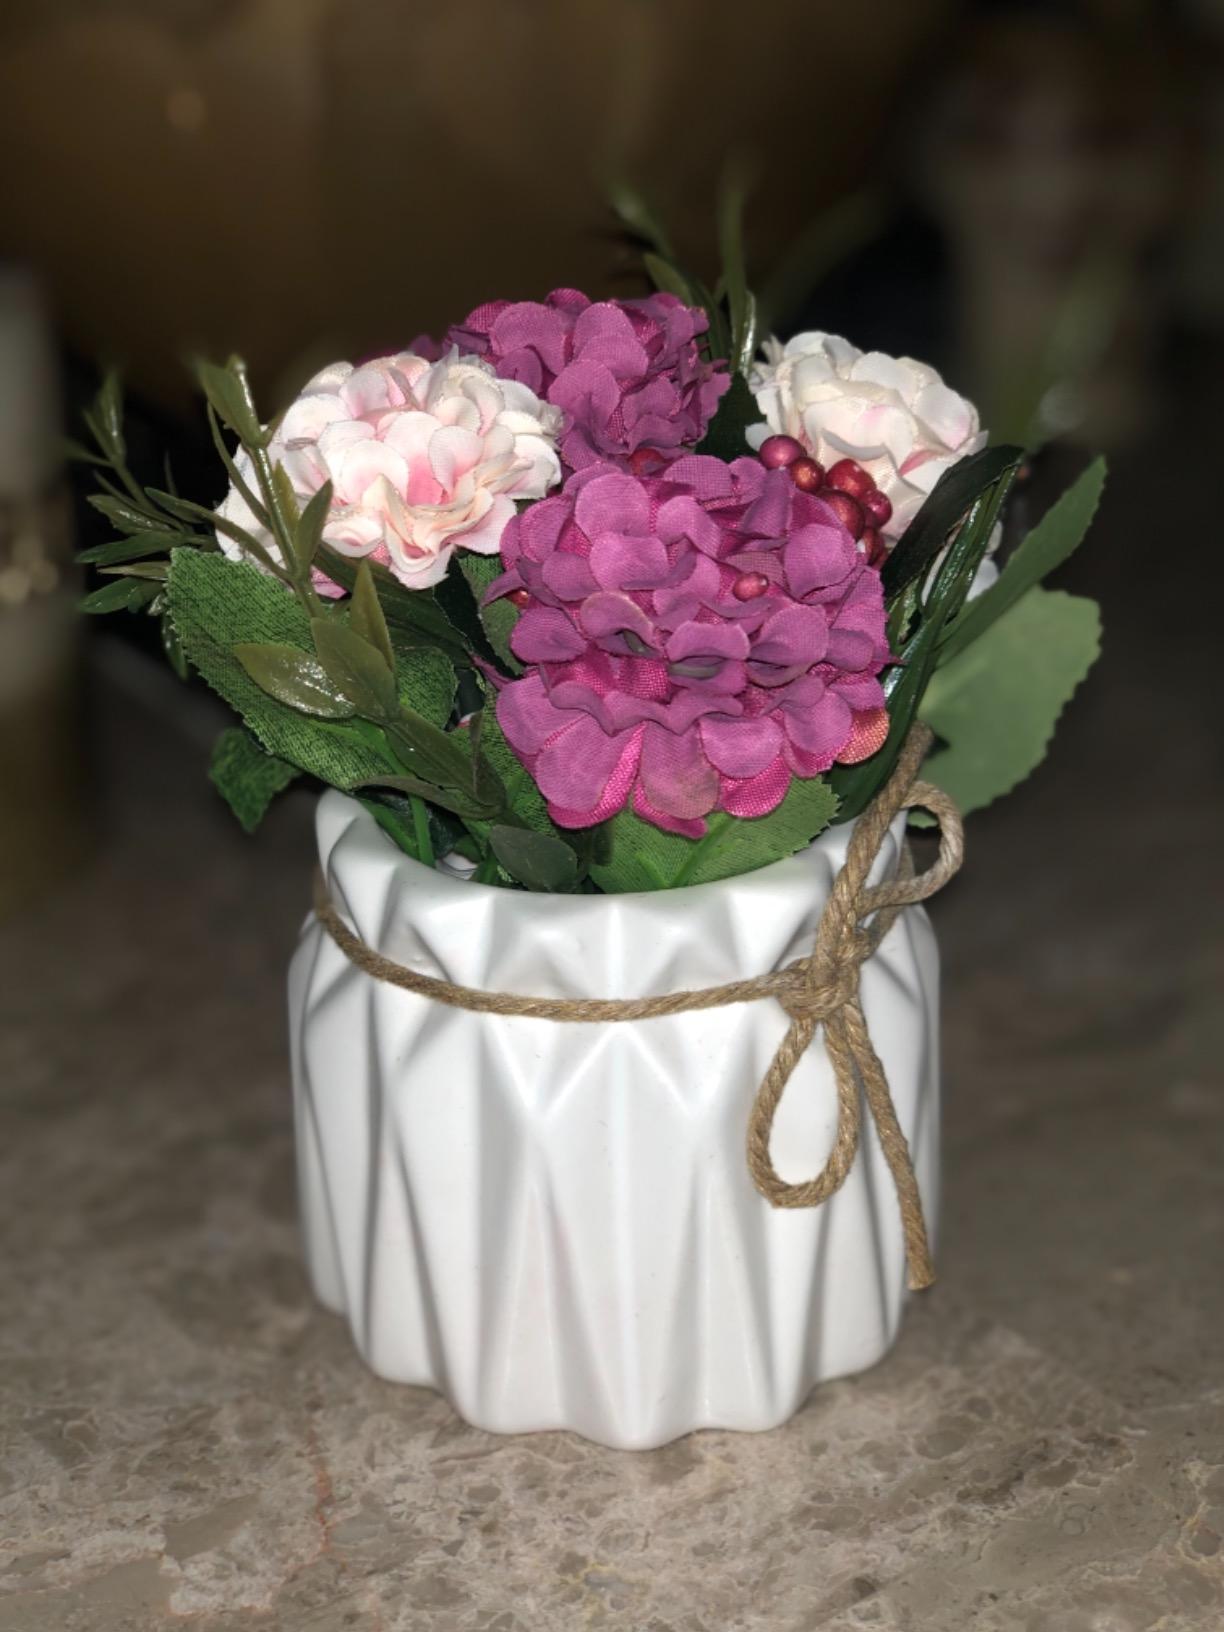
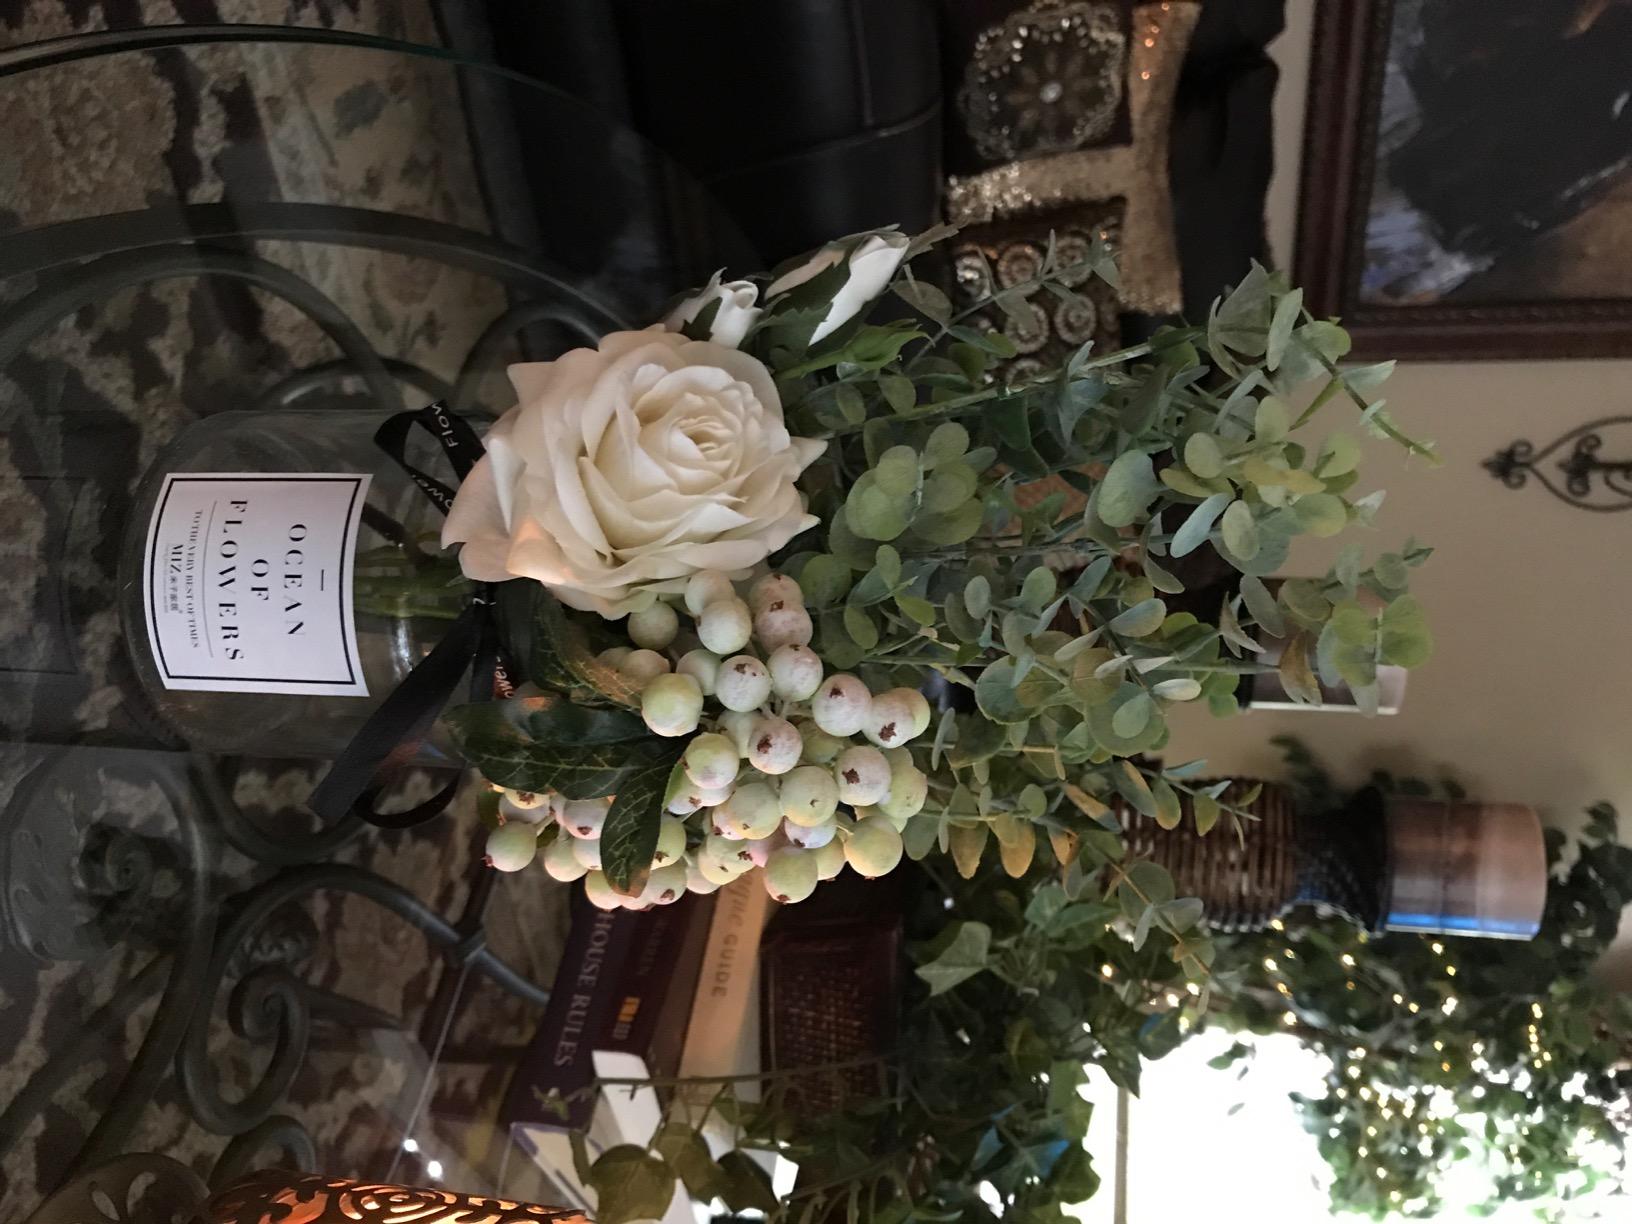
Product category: vase
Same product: no